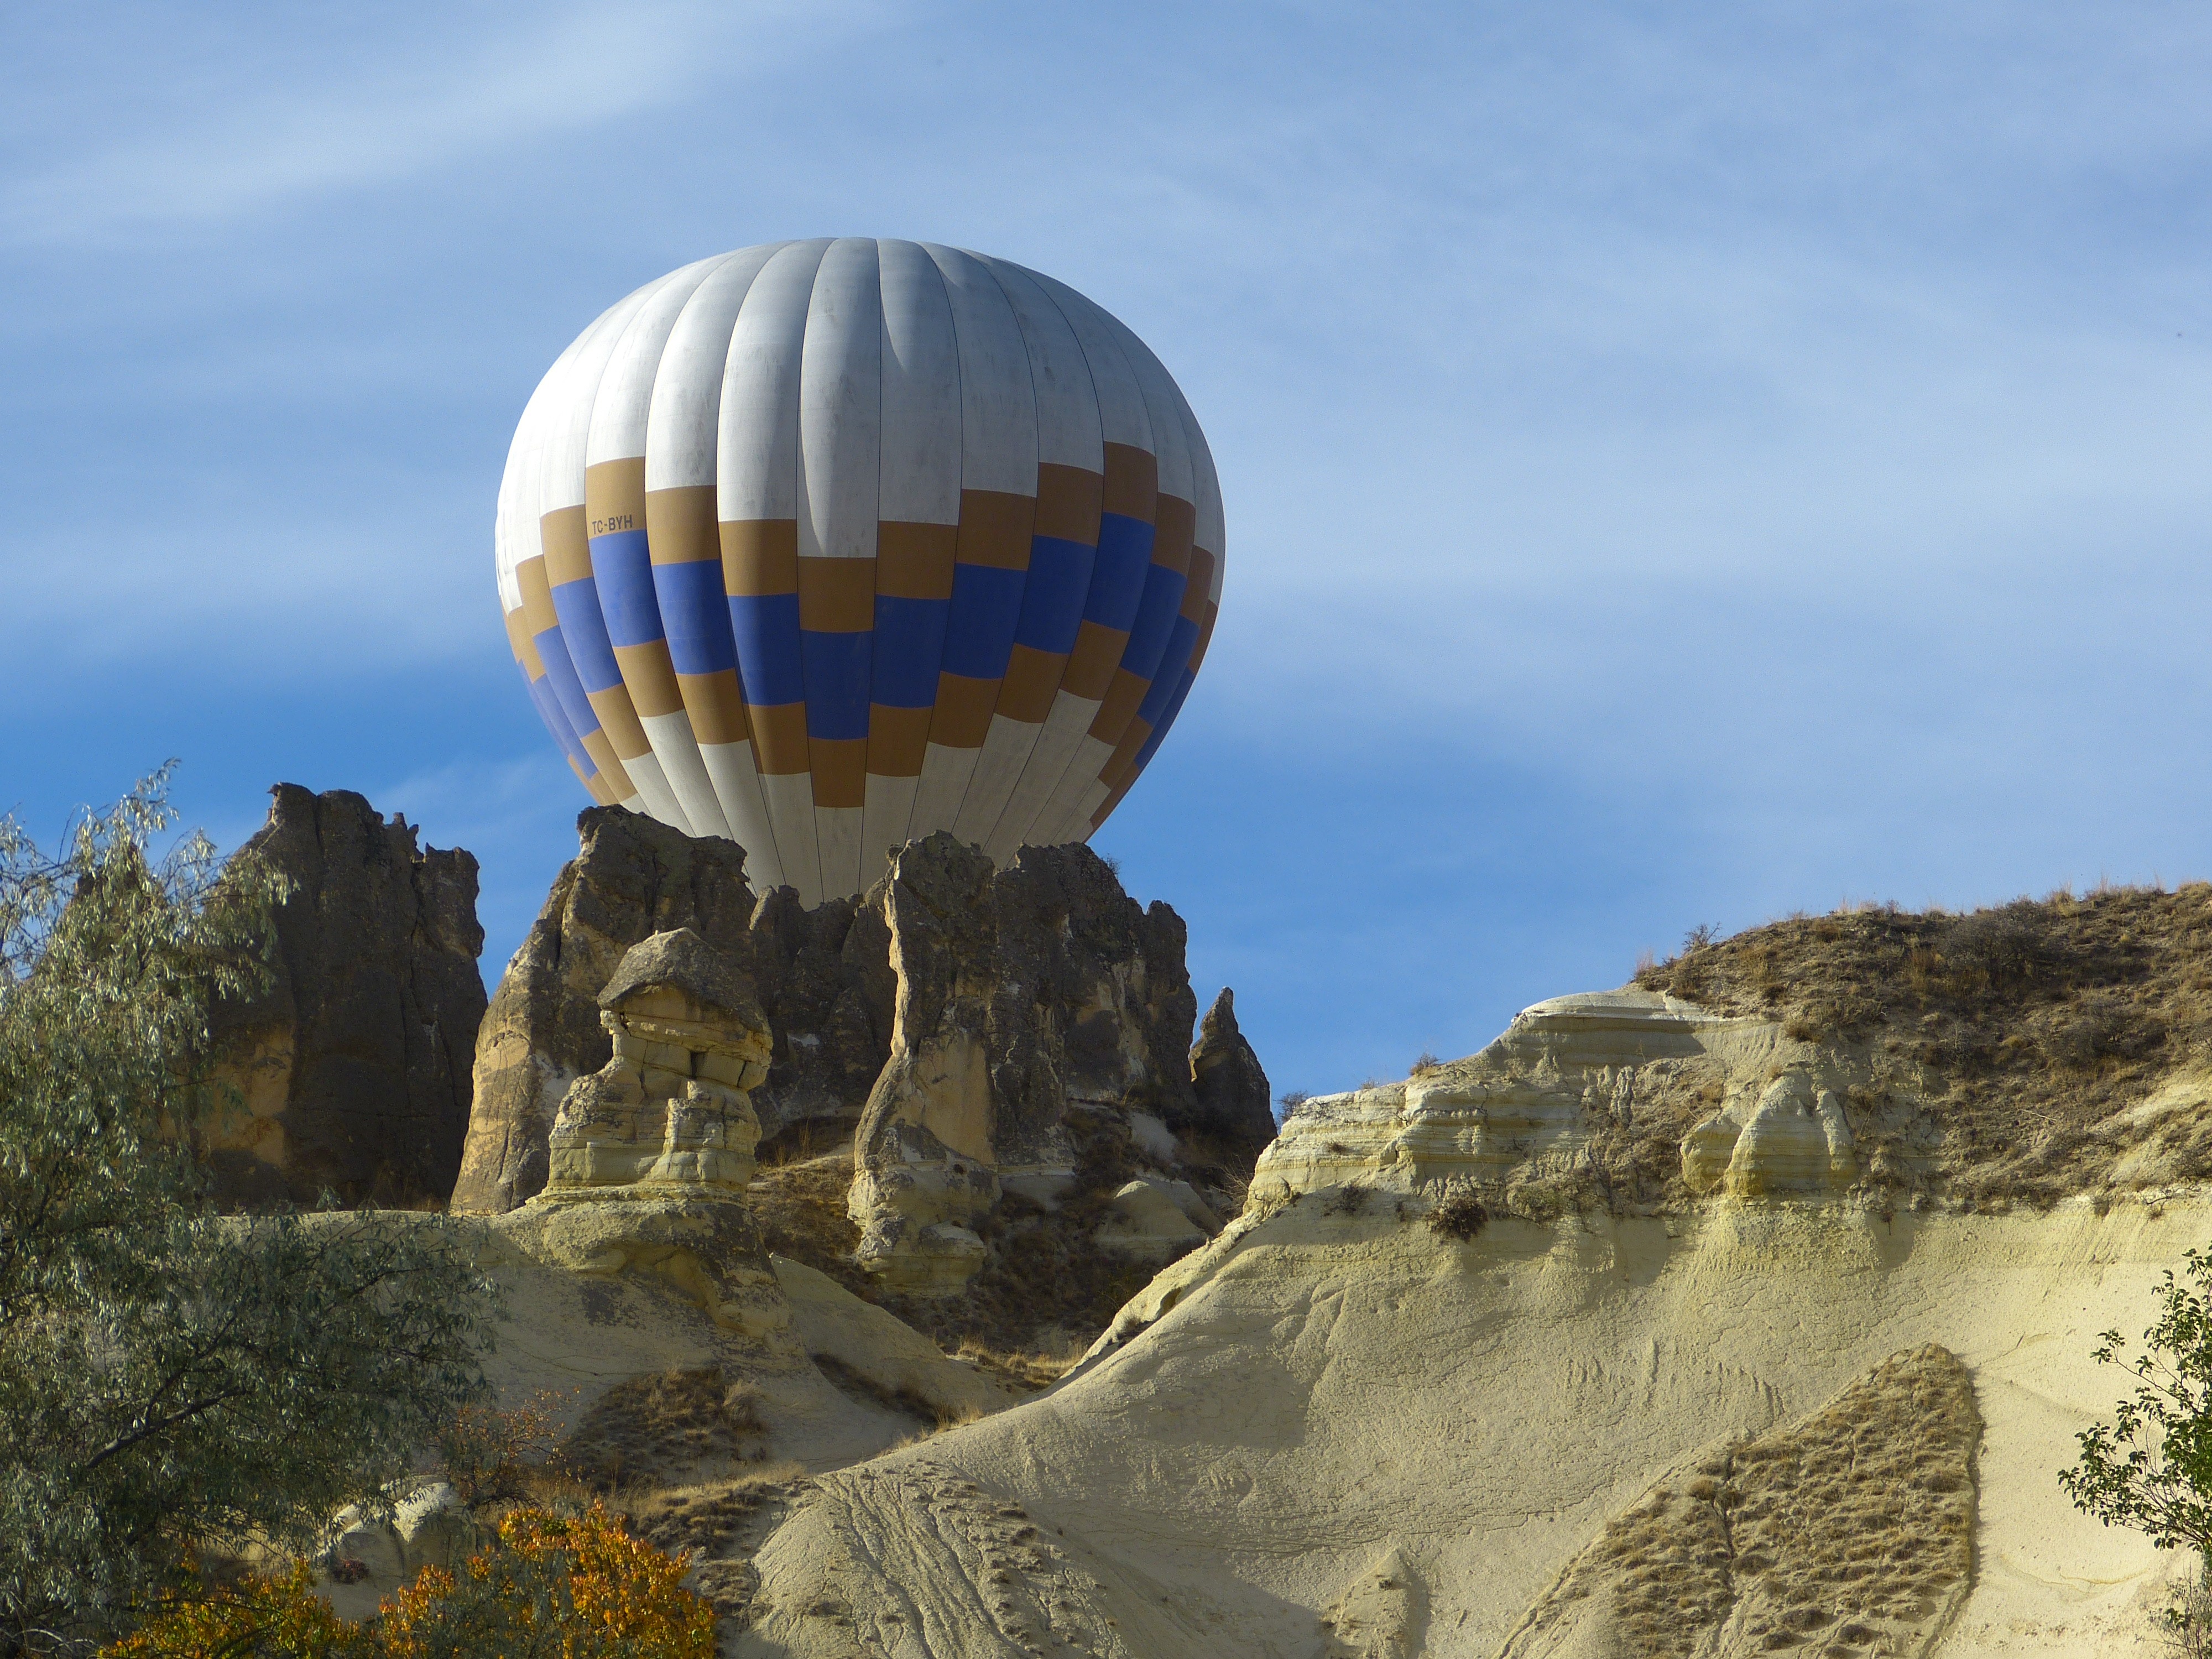
landscape, rock, sky, hot air balloon, aircraft, vehicle, turkey, tufa, cappadocia, rock formations, hot air ballooning, atmosphere of earth